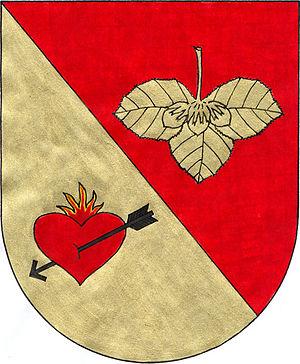
Líšťany est une commune du district de Louny, dans la région d'Ústí nad Labem, en Tchéquie. Sa population s'élevait à 444 habitants en 2018.